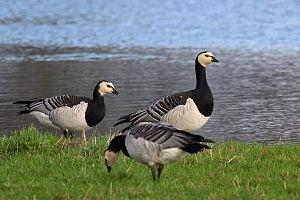
Le genre Branta comprend six espèces.